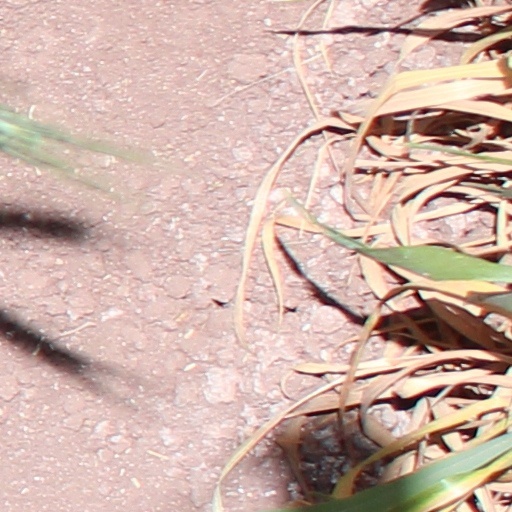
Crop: wheat